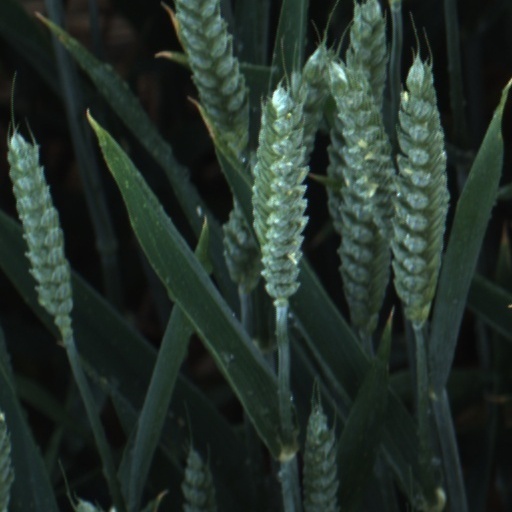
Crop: wheat